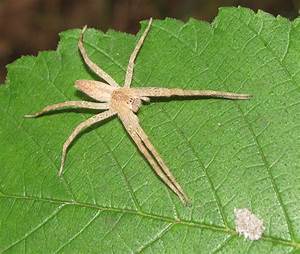
Label: spider